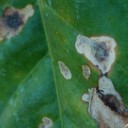
Label: Miner